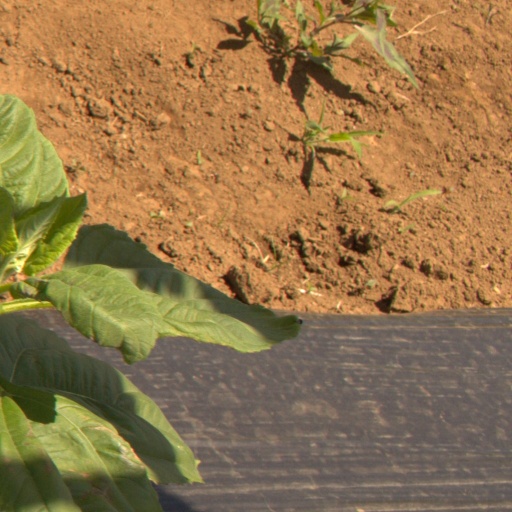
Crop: Jerusalem artichoke